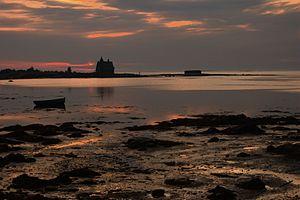
Le fleuve Kem est un cours d'eau de la république de Carélie, en Russie, qui se jette dans la mer Blanche.